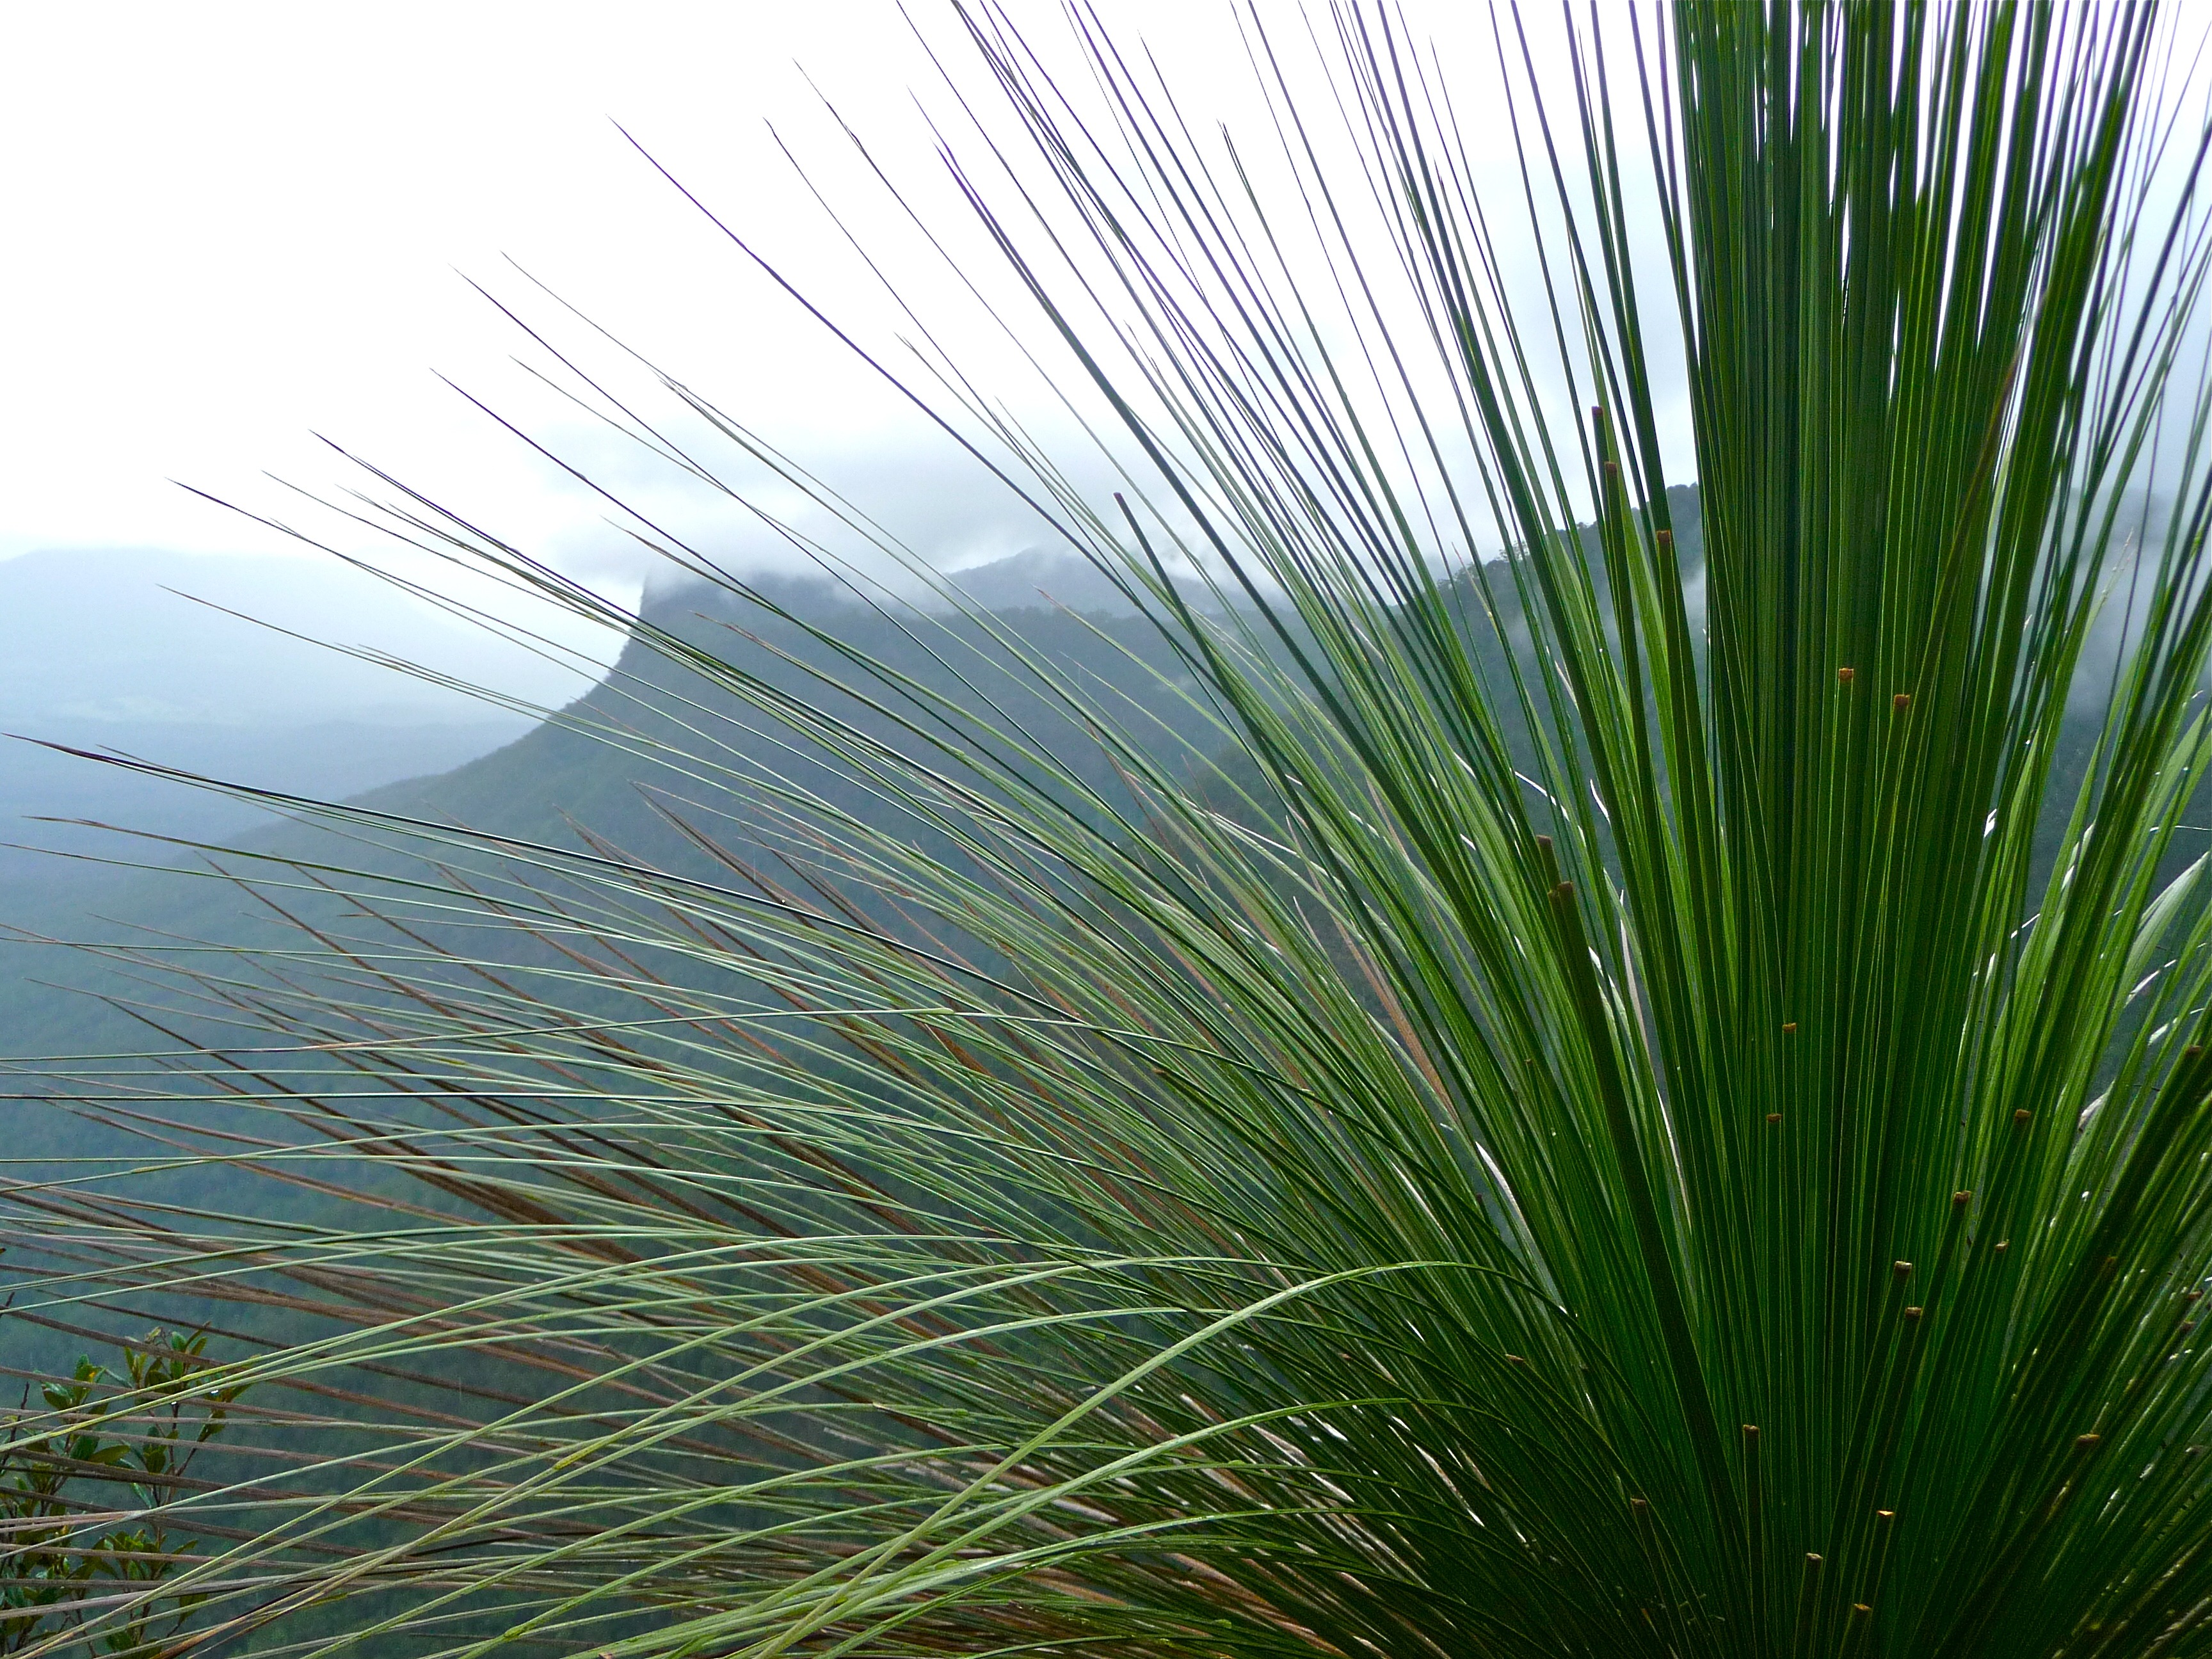
landscape, tree, nature, grass, branch, mountain, cold, winter, plant, mist, sunlight, leaf, wind, brush, rural, green, scenic, greenery, outdoors, outside, hills, clouds, mountains, flowering plant, grass family, plant stem, woody plant, land plant, arecales, palm family